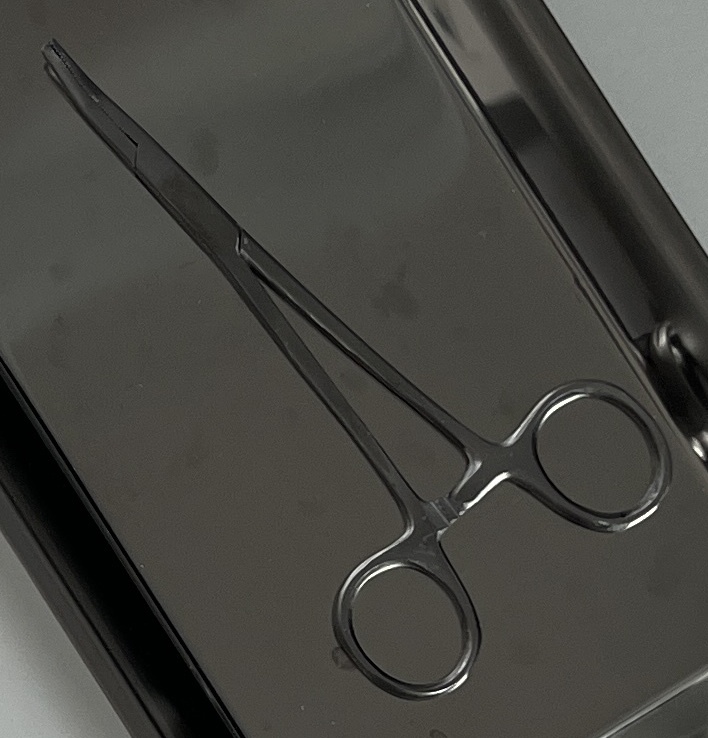
Hinged instrument state: closed